Advocate Good Samaritan Hospital

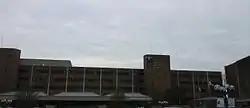
Main entrance to the hospital

Advocate Good Samaritan Hospital is a 333-bed community hospital located in Downers Grove, in the US state Illinois. The hospital opened in 1976, and operates the only Level I trauma center in the county of DuPage. Advocate Good Samaritan Hospital is a part of Advocate Aurora Health.